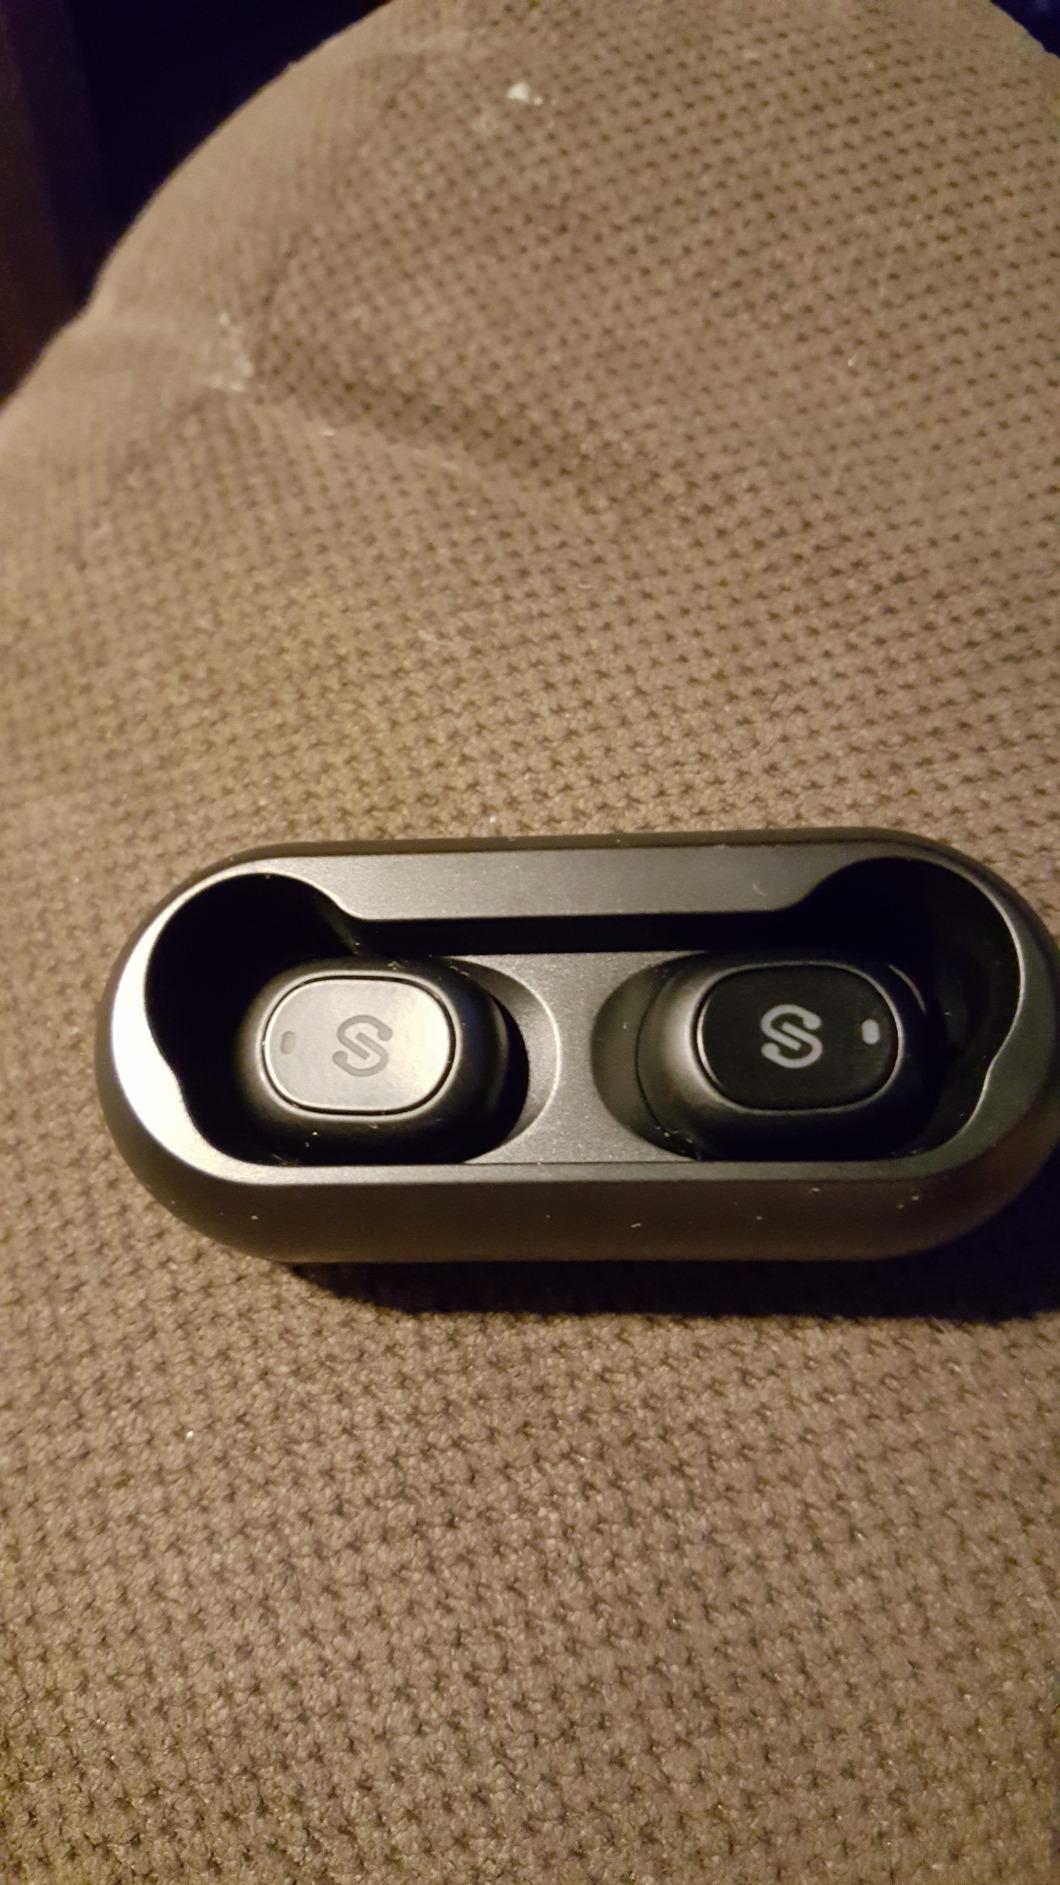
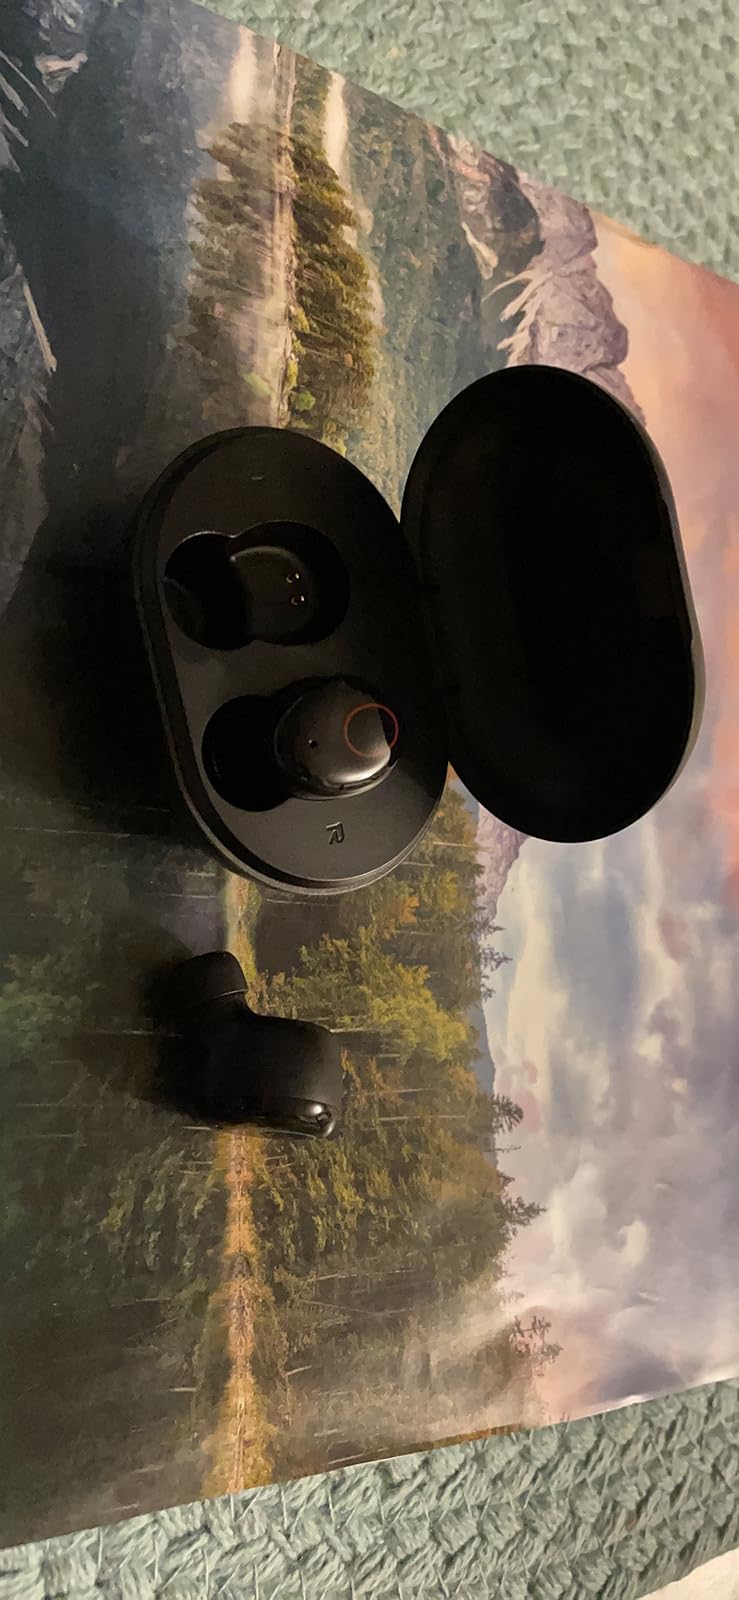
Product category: earbuds
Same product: no